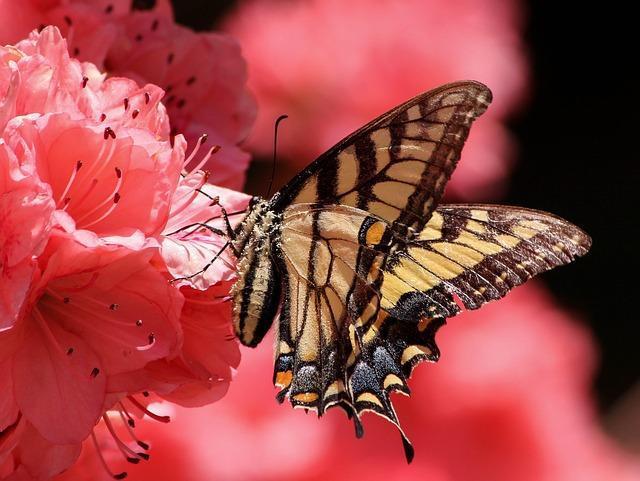
butterfly